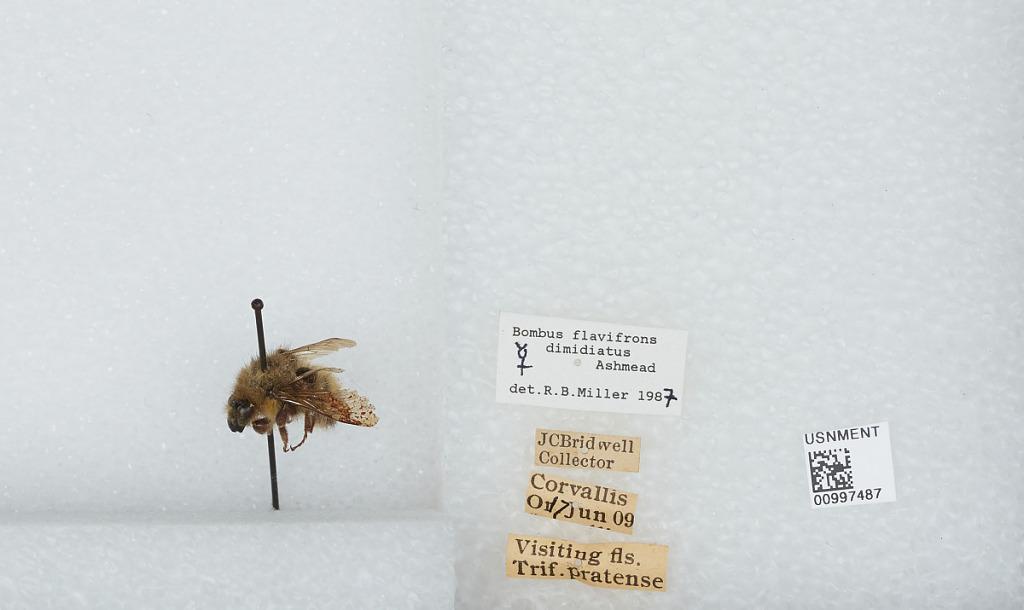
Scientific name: Bombus (Pyrobombus) flavifrons Cresson
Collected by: J. Bridwell
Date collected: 1909-6-17
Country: United States
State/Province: Oregon
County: Benton
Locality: Corvallis
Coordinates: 44.5667, -123.283
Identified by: Miller, R. B.